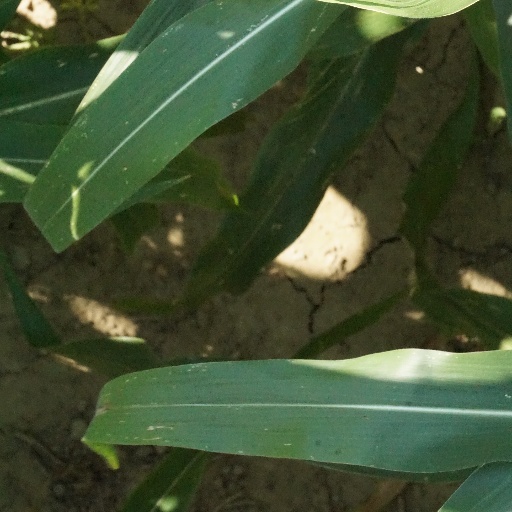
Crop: maize; corn